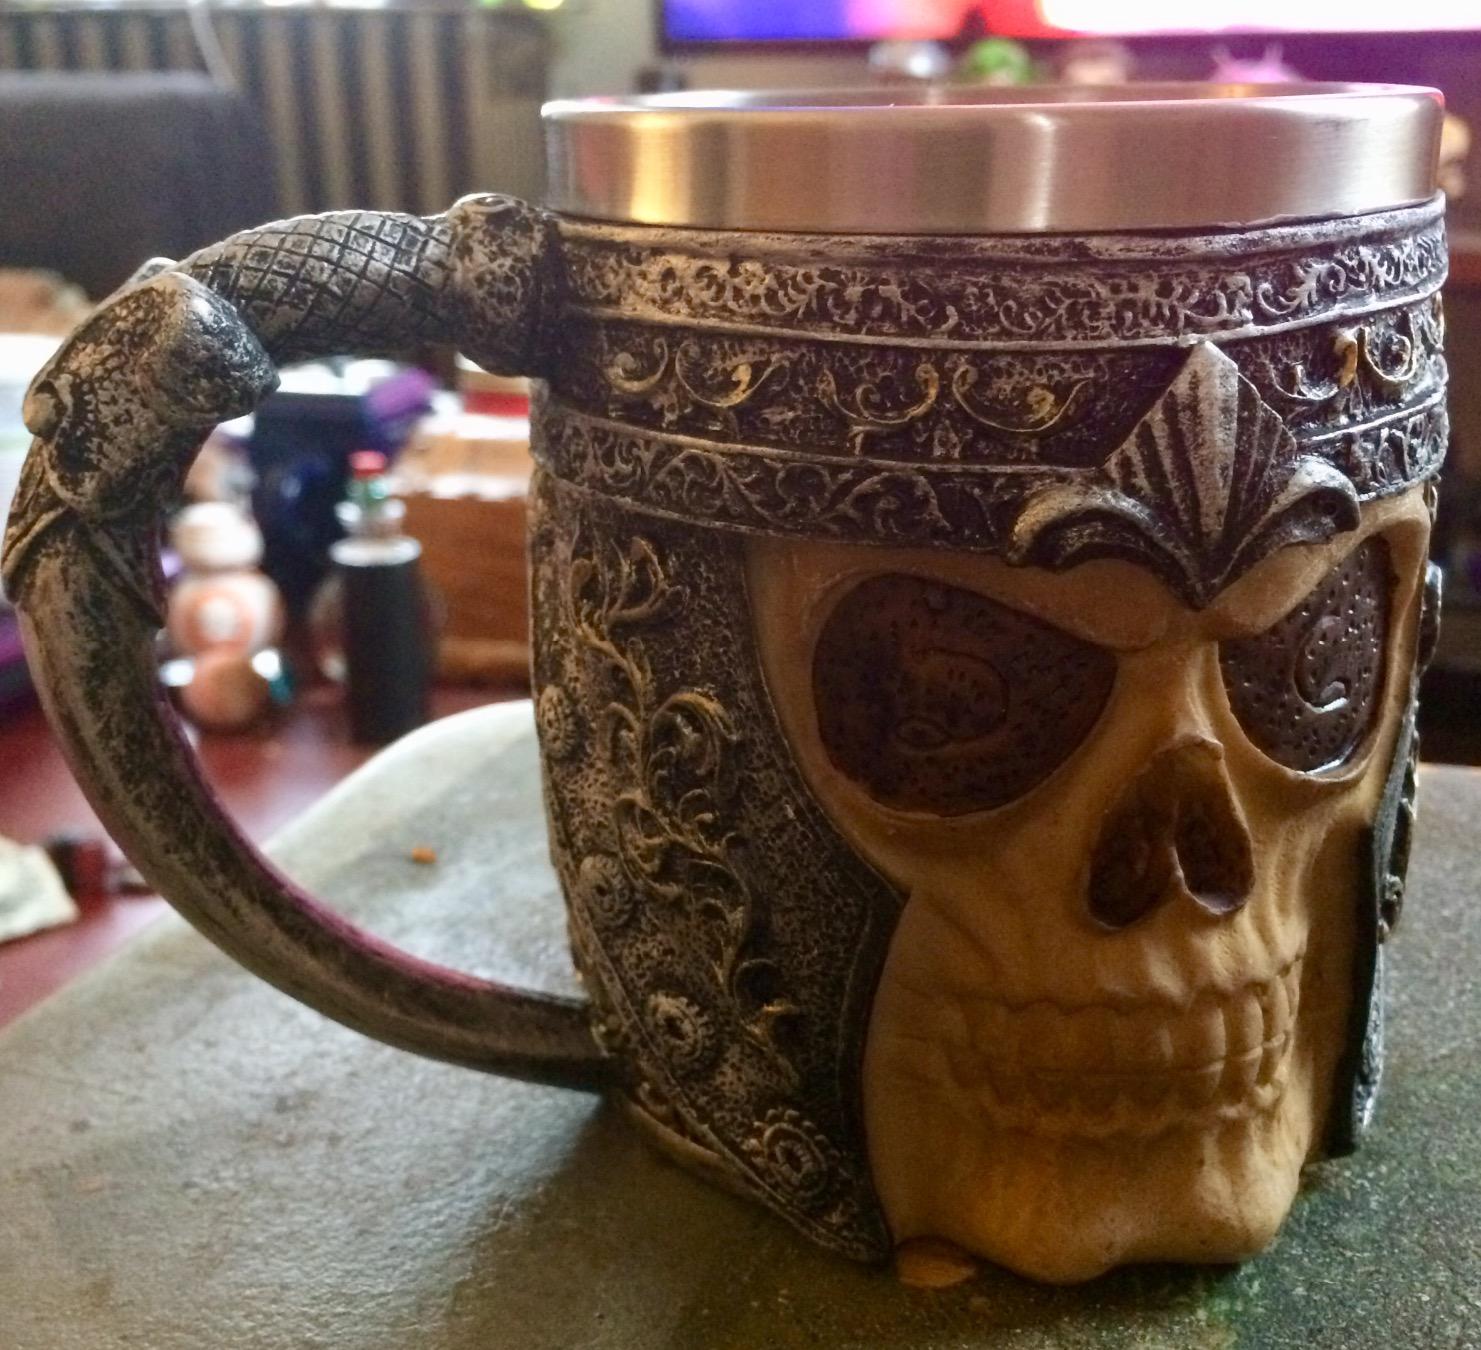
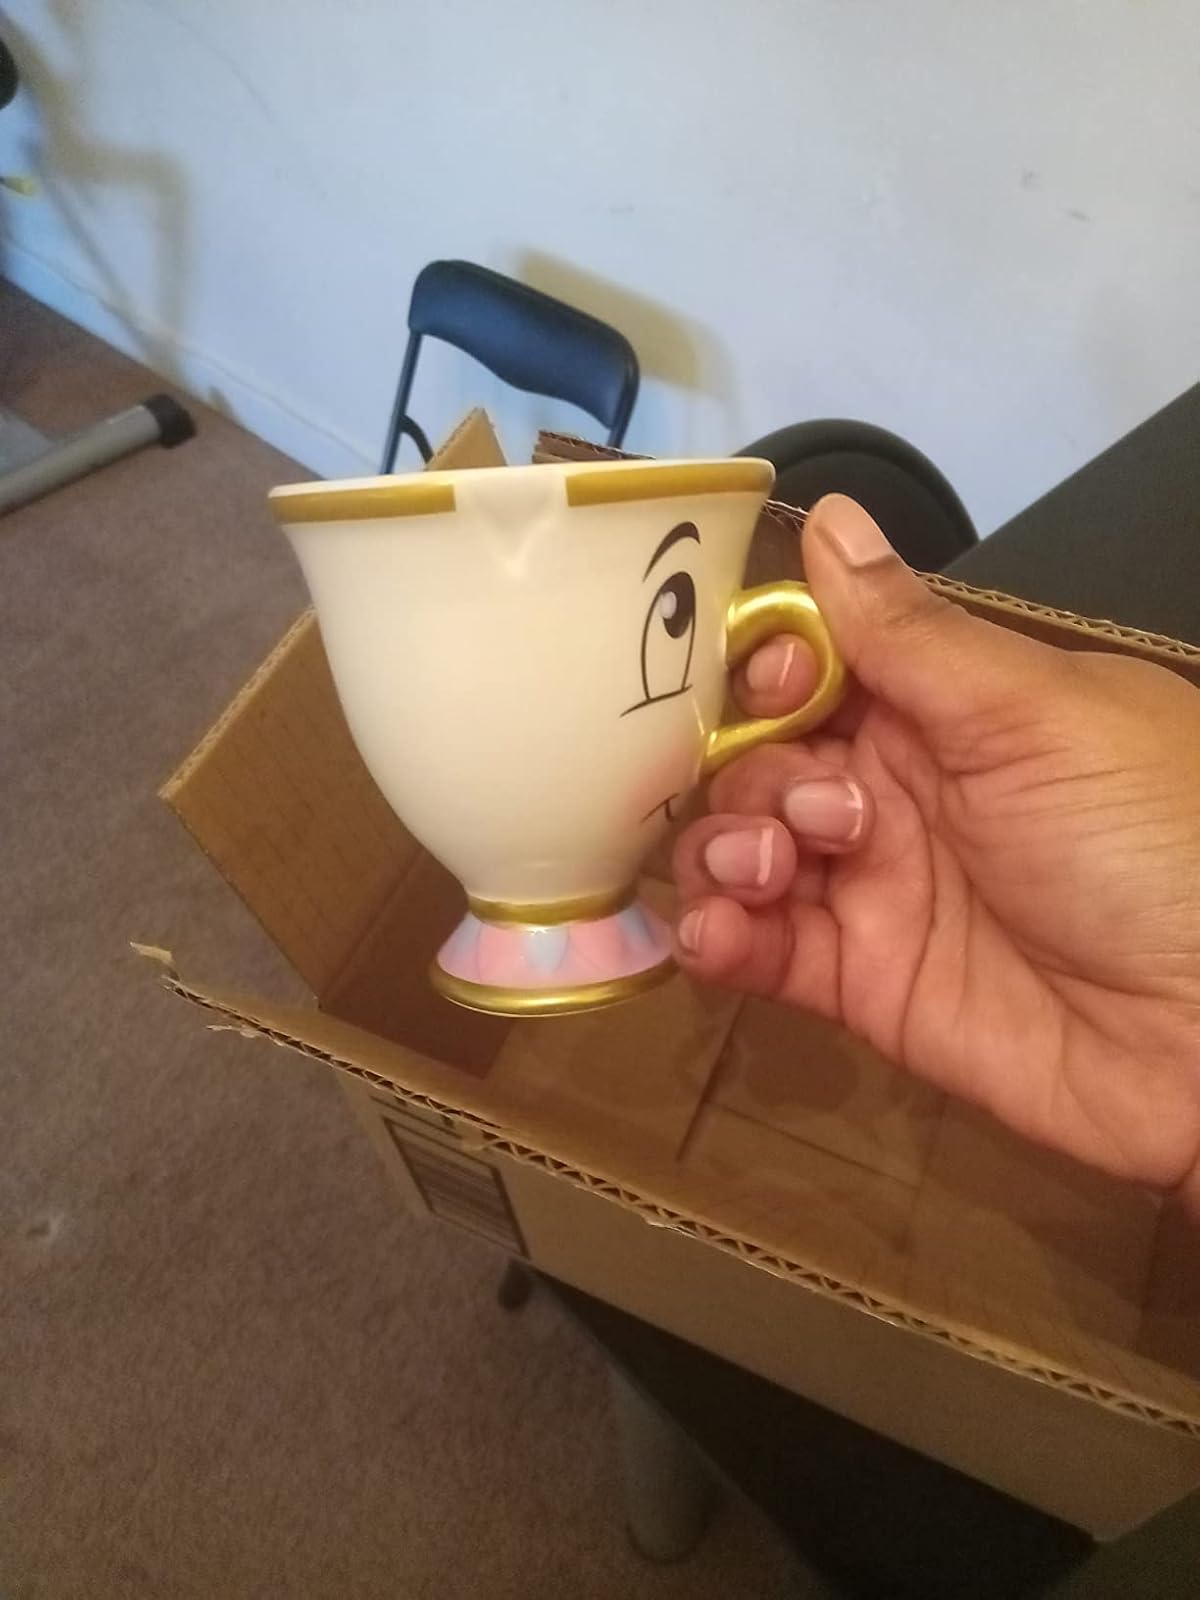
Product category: items_mug
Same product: no